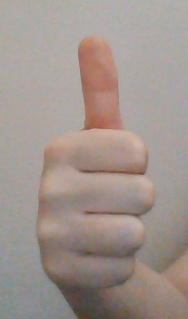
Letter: aleff